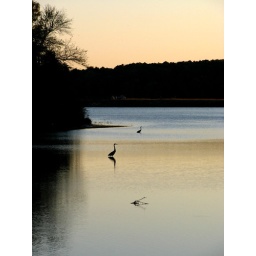
Two birds wading in the lake, demonstrate just how low the water has gotten.